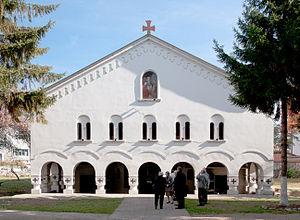
L'église de la Nativité-du-Christ de Pirot est une église orthodoxe serbe serbe située à Pirot et dans le district de Pirot en Serbie. Elle est inscrite sur la liste des monuments culturels protégés de la République de Serbie.
Cet article recense les monuments culturels du district de Pirot en Serbie.
L'éparchie de Niš est une éparchie, c'est-à-dire une circonscription de l'Église orthodoxe serbe. Située au sud-est de la Serbie, elle a son siège à Niš. En 2006, elle est administrée par l'évêque Jovan.